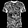
Label: T - shirt / top